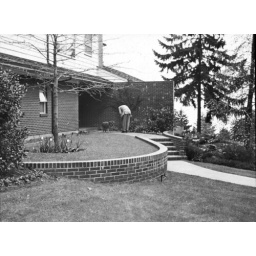
Man with dog in front yard with rounded brick bed